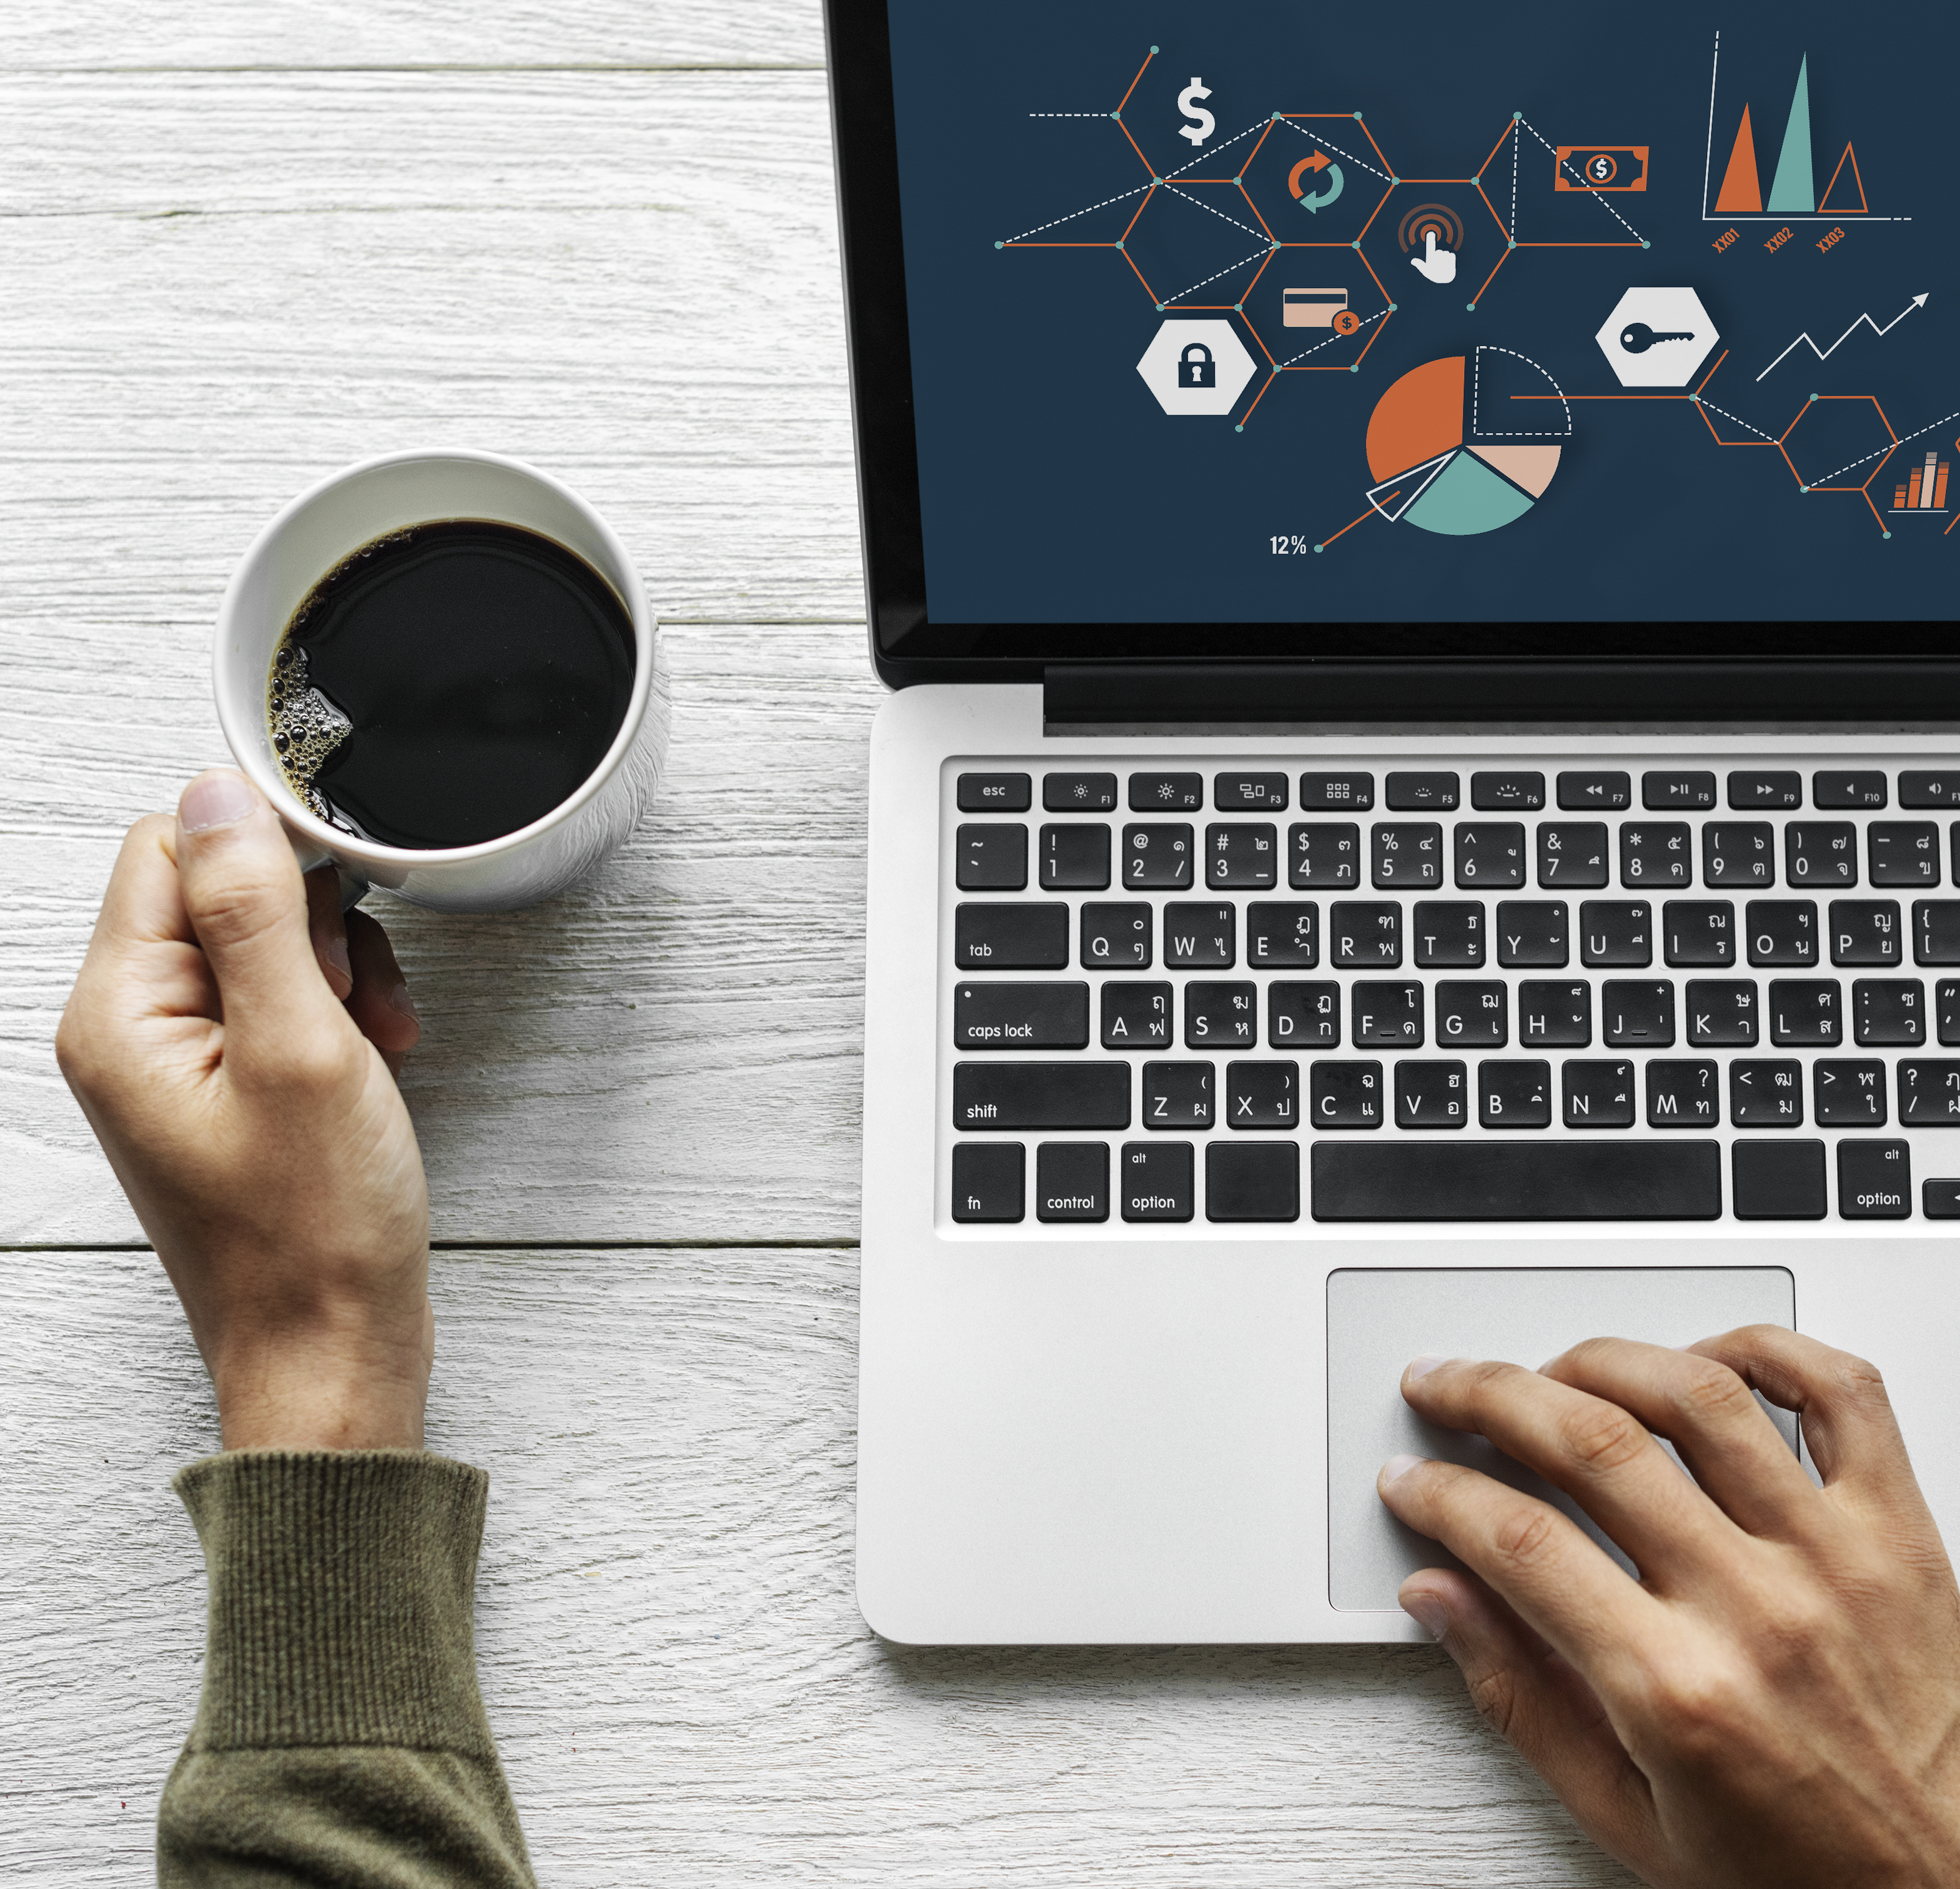
analysis, background, business, cafe, communication, computer, connection, copy space, device, digital, home, hot drink, important, internet, keyboard, laptop, lifestyle, management, marketing, network, notebook, objects, office, screen, social media, social network, technology, wireless, wooden table, work, work from home, workspace, product, font